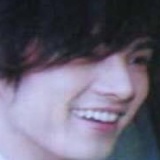
diễn viên Trịnh Nguyên Sướng